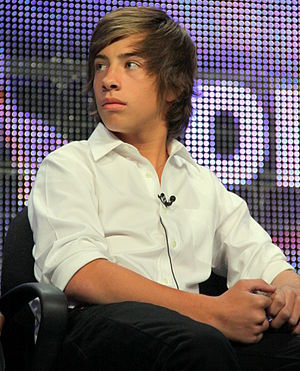
Jimmy Bennett
"James Michael ""Jimmy"" Bennett er en amerikansk børneskuespiller. Han er kendt for sine roller i Daddy Day Care, Hostage, Poseidon, og for nylig som ung James T. Kirk i Star Trek. Han er i øjeblikket i hovedrollen som JJ Powell i No Ordinary Family som en teenager, begavet med enorm intelligens efter et flystyrt.